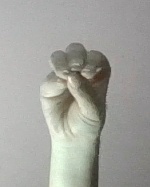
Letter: ha